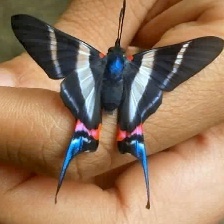
Species: METALMARK